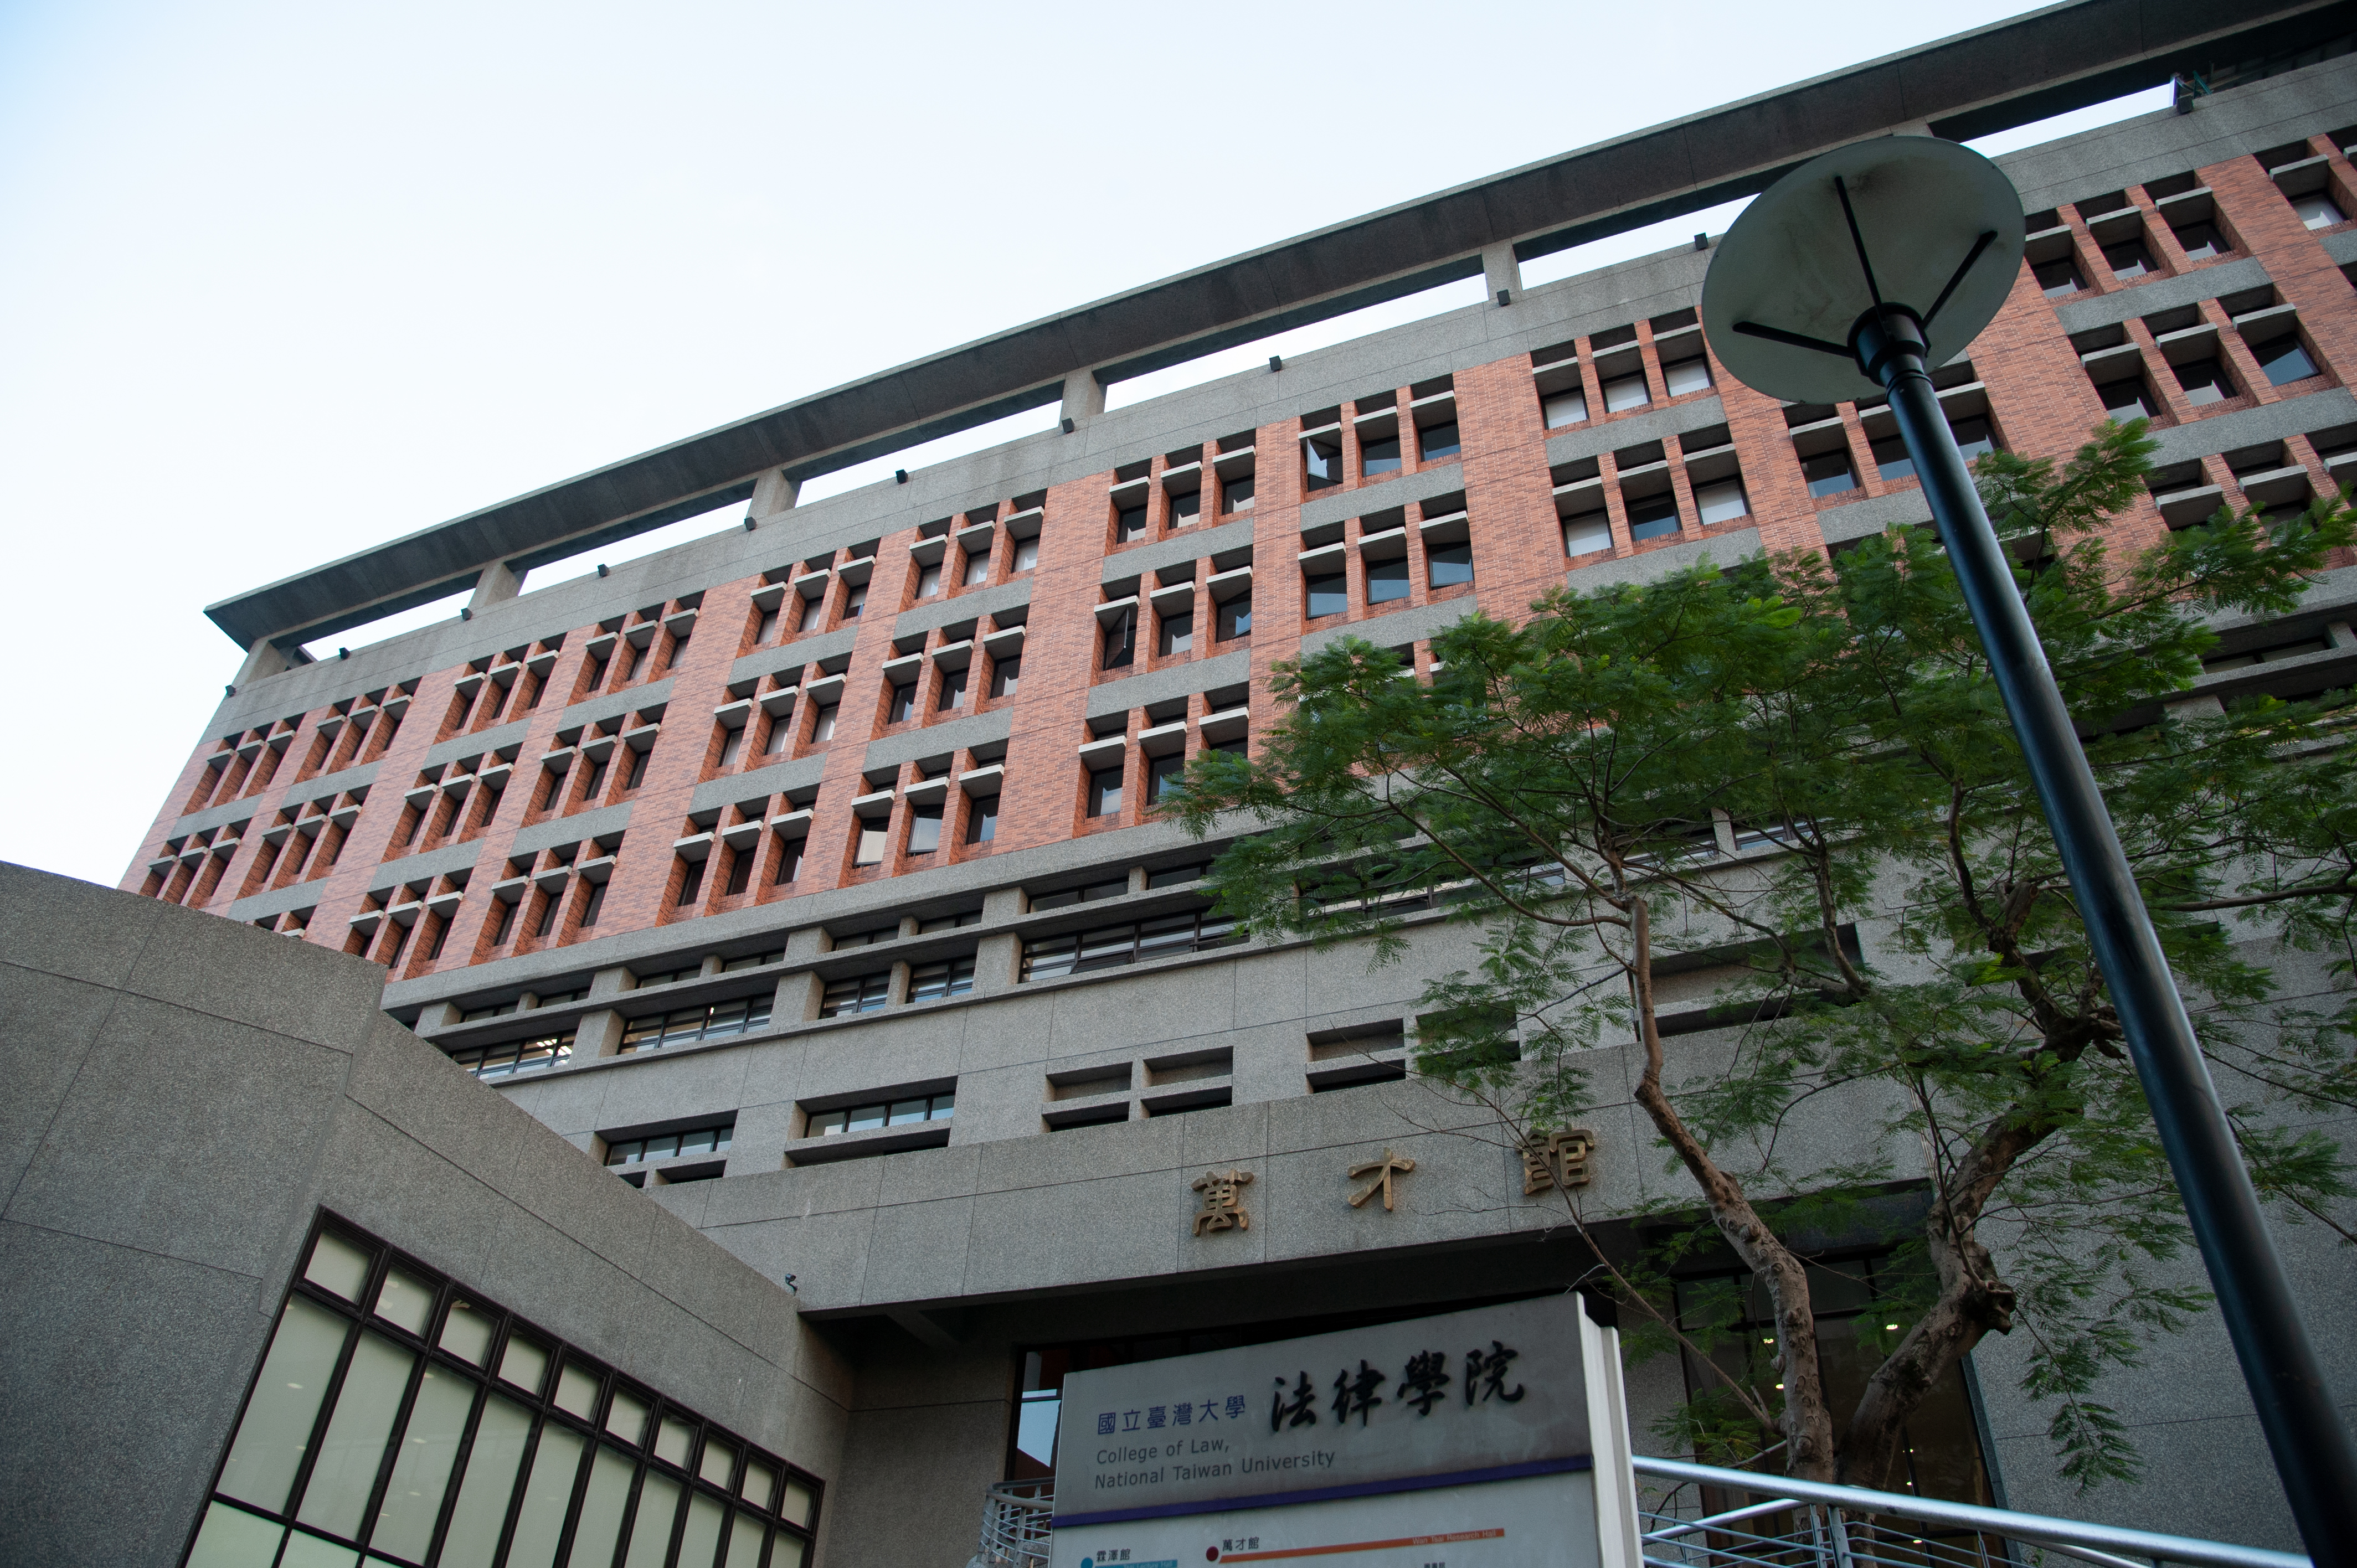
nature, architecture, building, property, metropolitan area, apartment, urban area, commercial building, real estate, mixed use, facade, city, house, neighbourhood, tree, condominium, room, residential area, corporate headquarters, window, plant, urban design, company, university, headquarters, campus